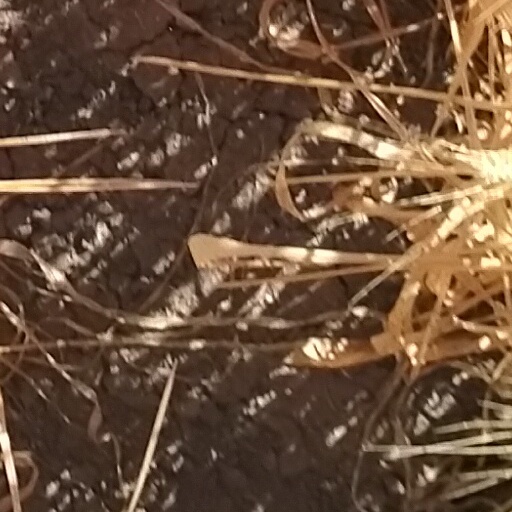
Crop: wheat